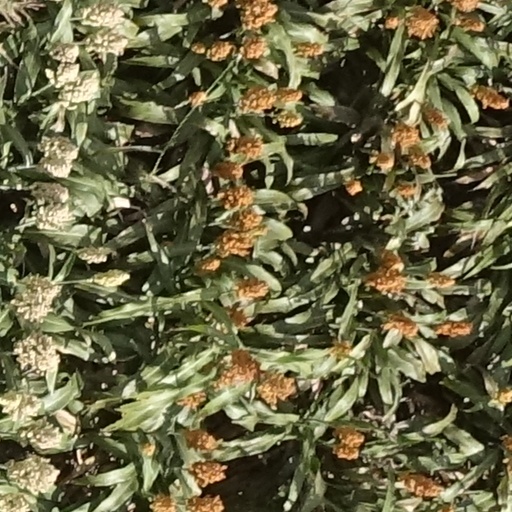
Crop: sorghum